Moesia Metro Station

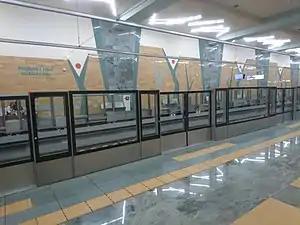

Moesia is a Sofia Metro station on the M3 line. It was opened on 24 April 2021 as part of the second section of the line, from Ovcha kupel to Gorna Banya. The preceding station is Ovcha kupel II and the adjacent station is Ovcha kupel.